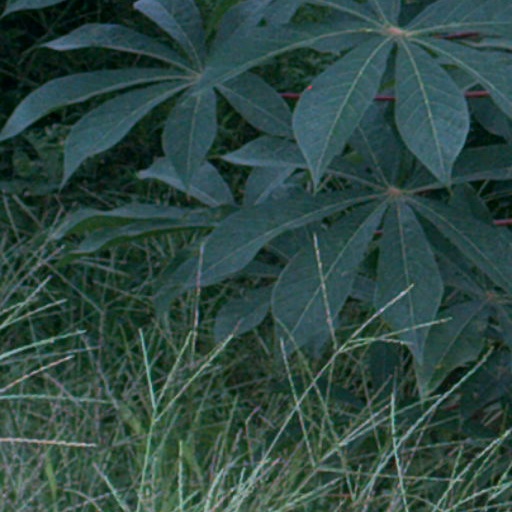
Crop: cassava